Wu Feng (Qing dynasty)

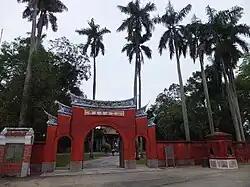
Wu Feng's mausoleum, a designated landmark in Chiayi County

Wu Feng (1699, Pinghe County, Fujian-1769, Zhuluo County) was a Chinese merchant whose legend was once popular in Taiwan.